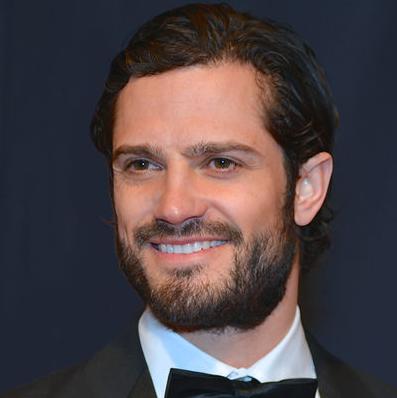
Age: 34